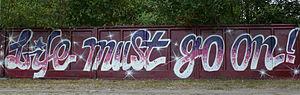
The Show Must Go On est une chanson du groupe de rock britannique Queen sortie en 1991, sous le label EMI Parlophone. Elle est issue de l'album Innuendo connu pour être l'un des plus aboutis de la carrière du groupe. Il s'agit aussi et surtout de la dernière chanson diffusée du vivant de Freddie Mercury, chanteur du groupe, alors déjà très affaibli par le virus du sida qui aura raison de lui le 24 novembre 1991 des suites d'une broncho-pneumonie.